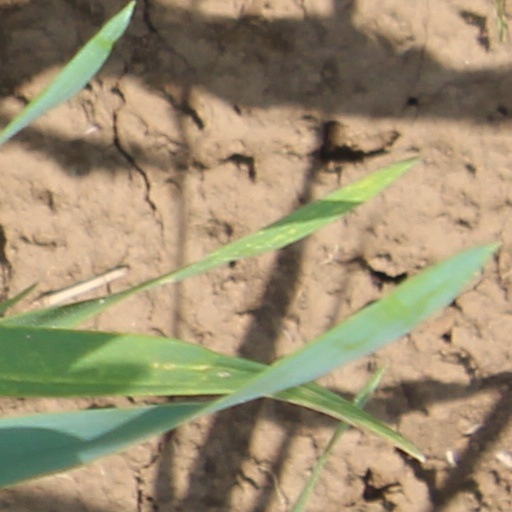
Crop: wheat